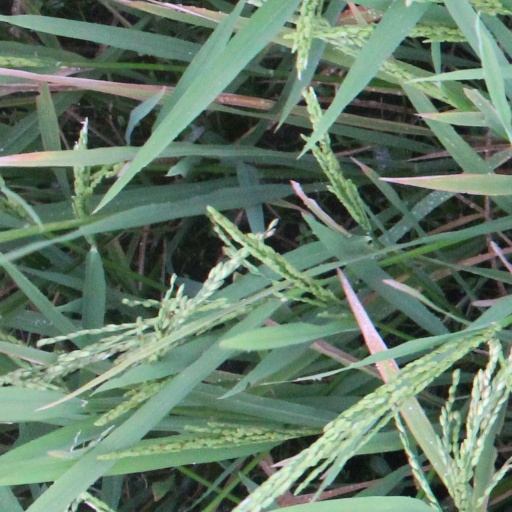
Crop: rice